Oakwood Hall

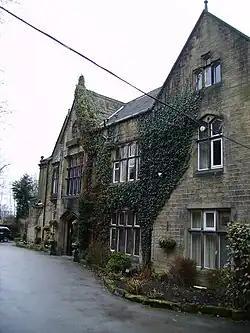
Oakwood Hall

Oakwood Hall, Bingley, West Yorkshire, England is a 19th-century mansion with interior fittings by the Victorian architect William Burges. The hall was constructed in 1864 by Knowles and Wilcox of Bradford for Thomas Garnett, a prosperous textile merchant. The style is "conventionally dour Gothic".